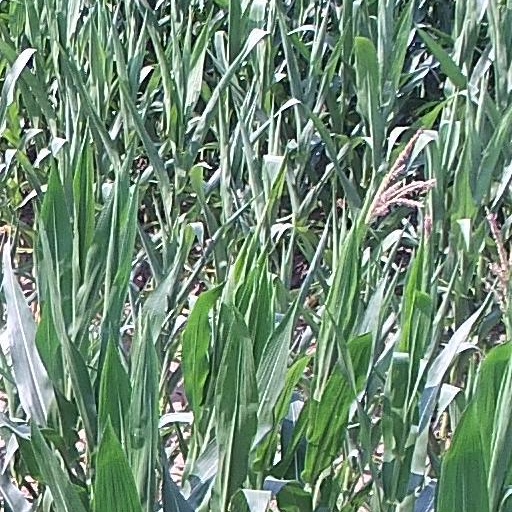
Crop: maize; corn